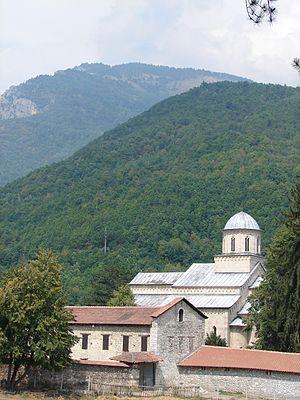
Dečani en serbe cyrillique : Дечани est une ville et une commune/municipalité du Kosovo. Elles font partie du district de Gjakovë/Đakovica ou du district de Pejë/Peć. En 2009, la population de la commune/municipalité était estimée par l'OSCE à 40 000 habitants. Selon le recensement kosovar de 2011, la commune comptait 38 984 habitants.